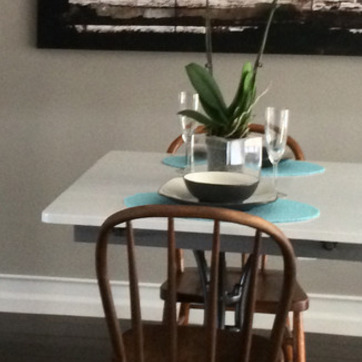
Material: ceramic